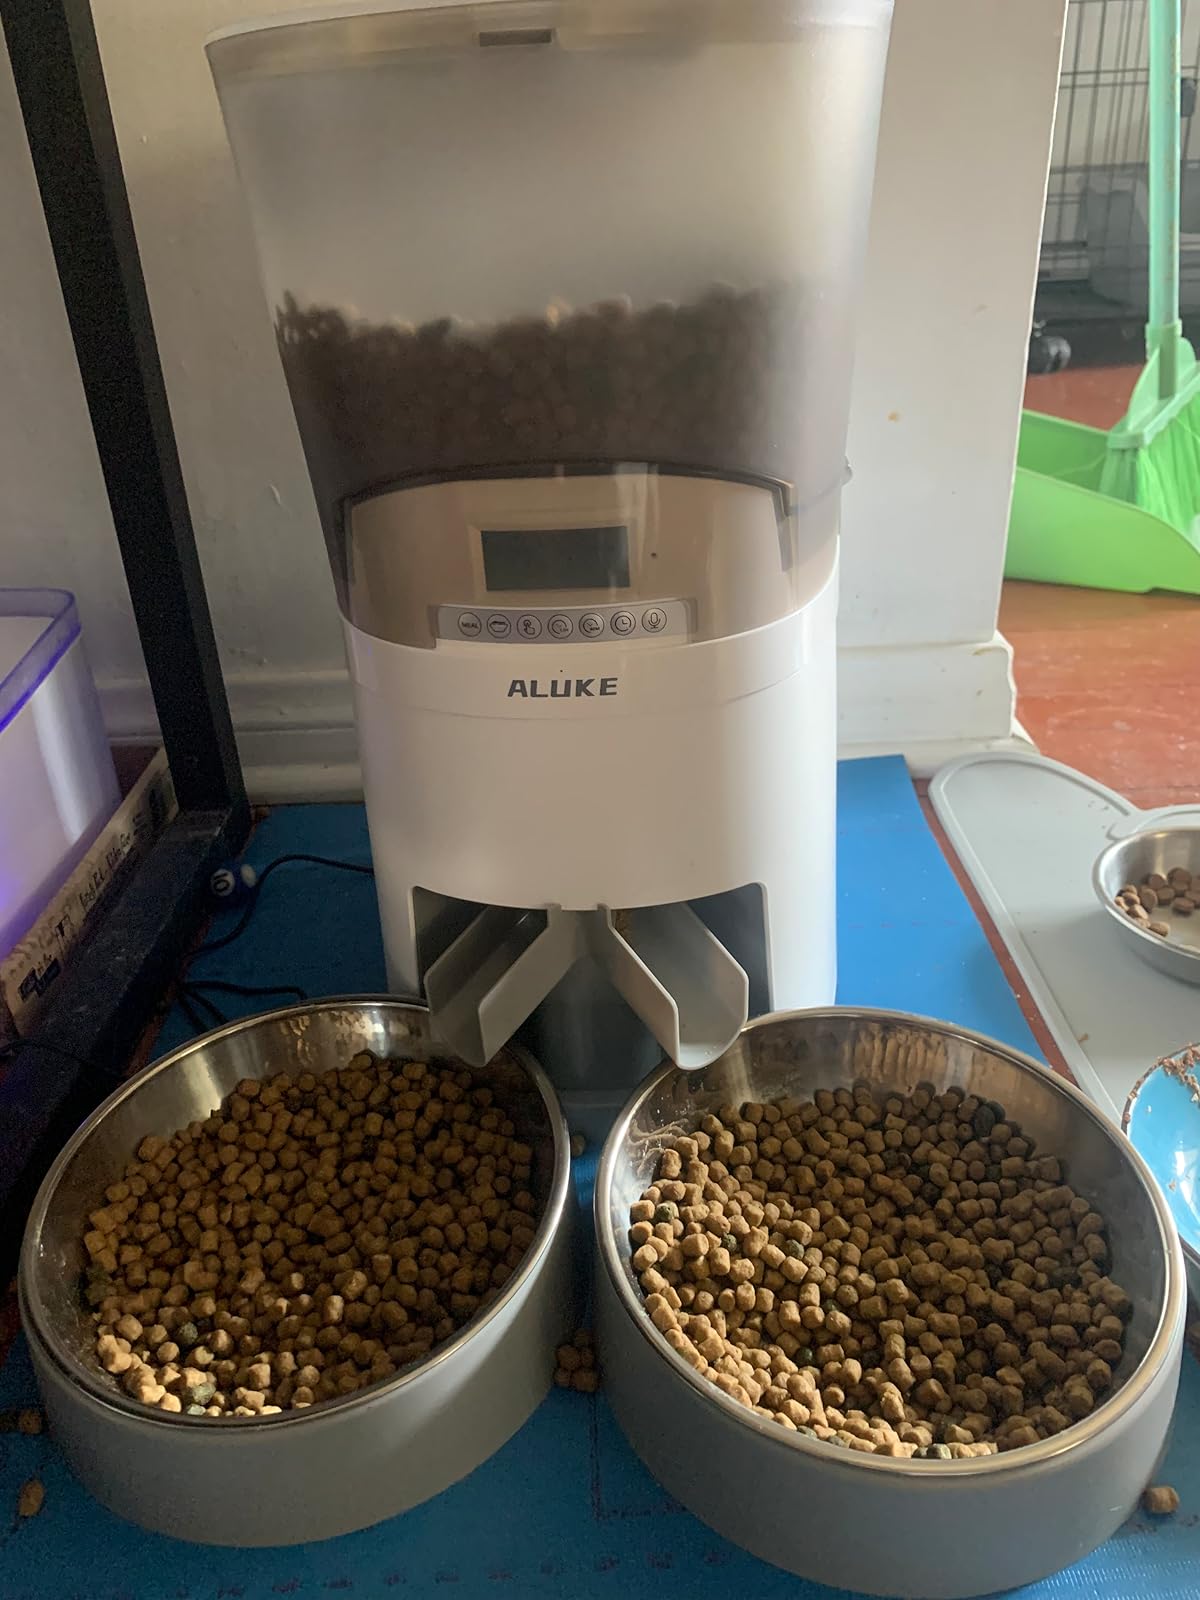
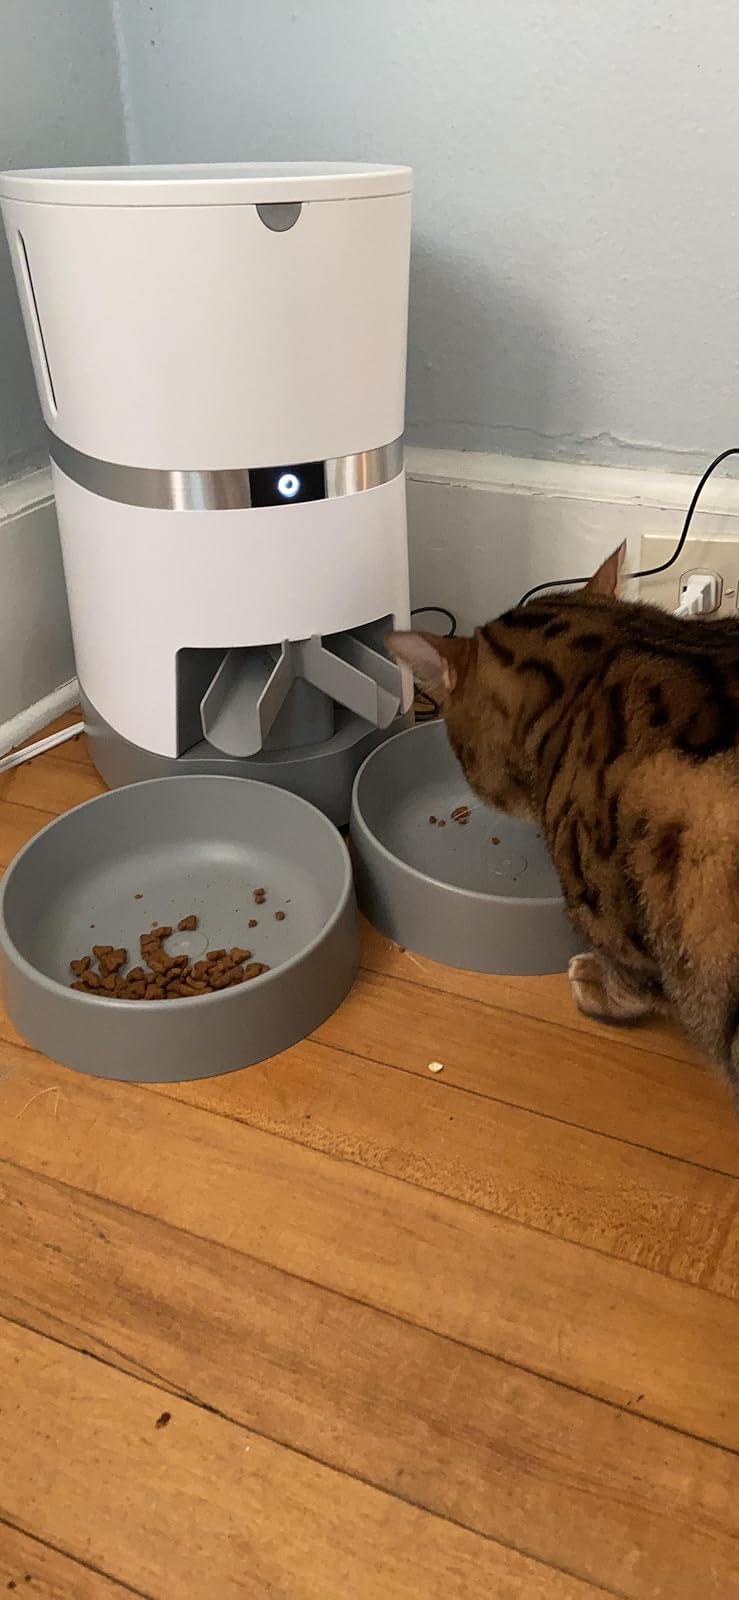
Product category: items_feeder
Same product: no